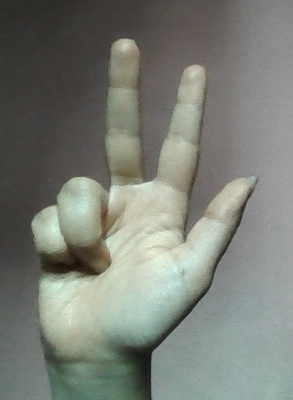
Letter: al